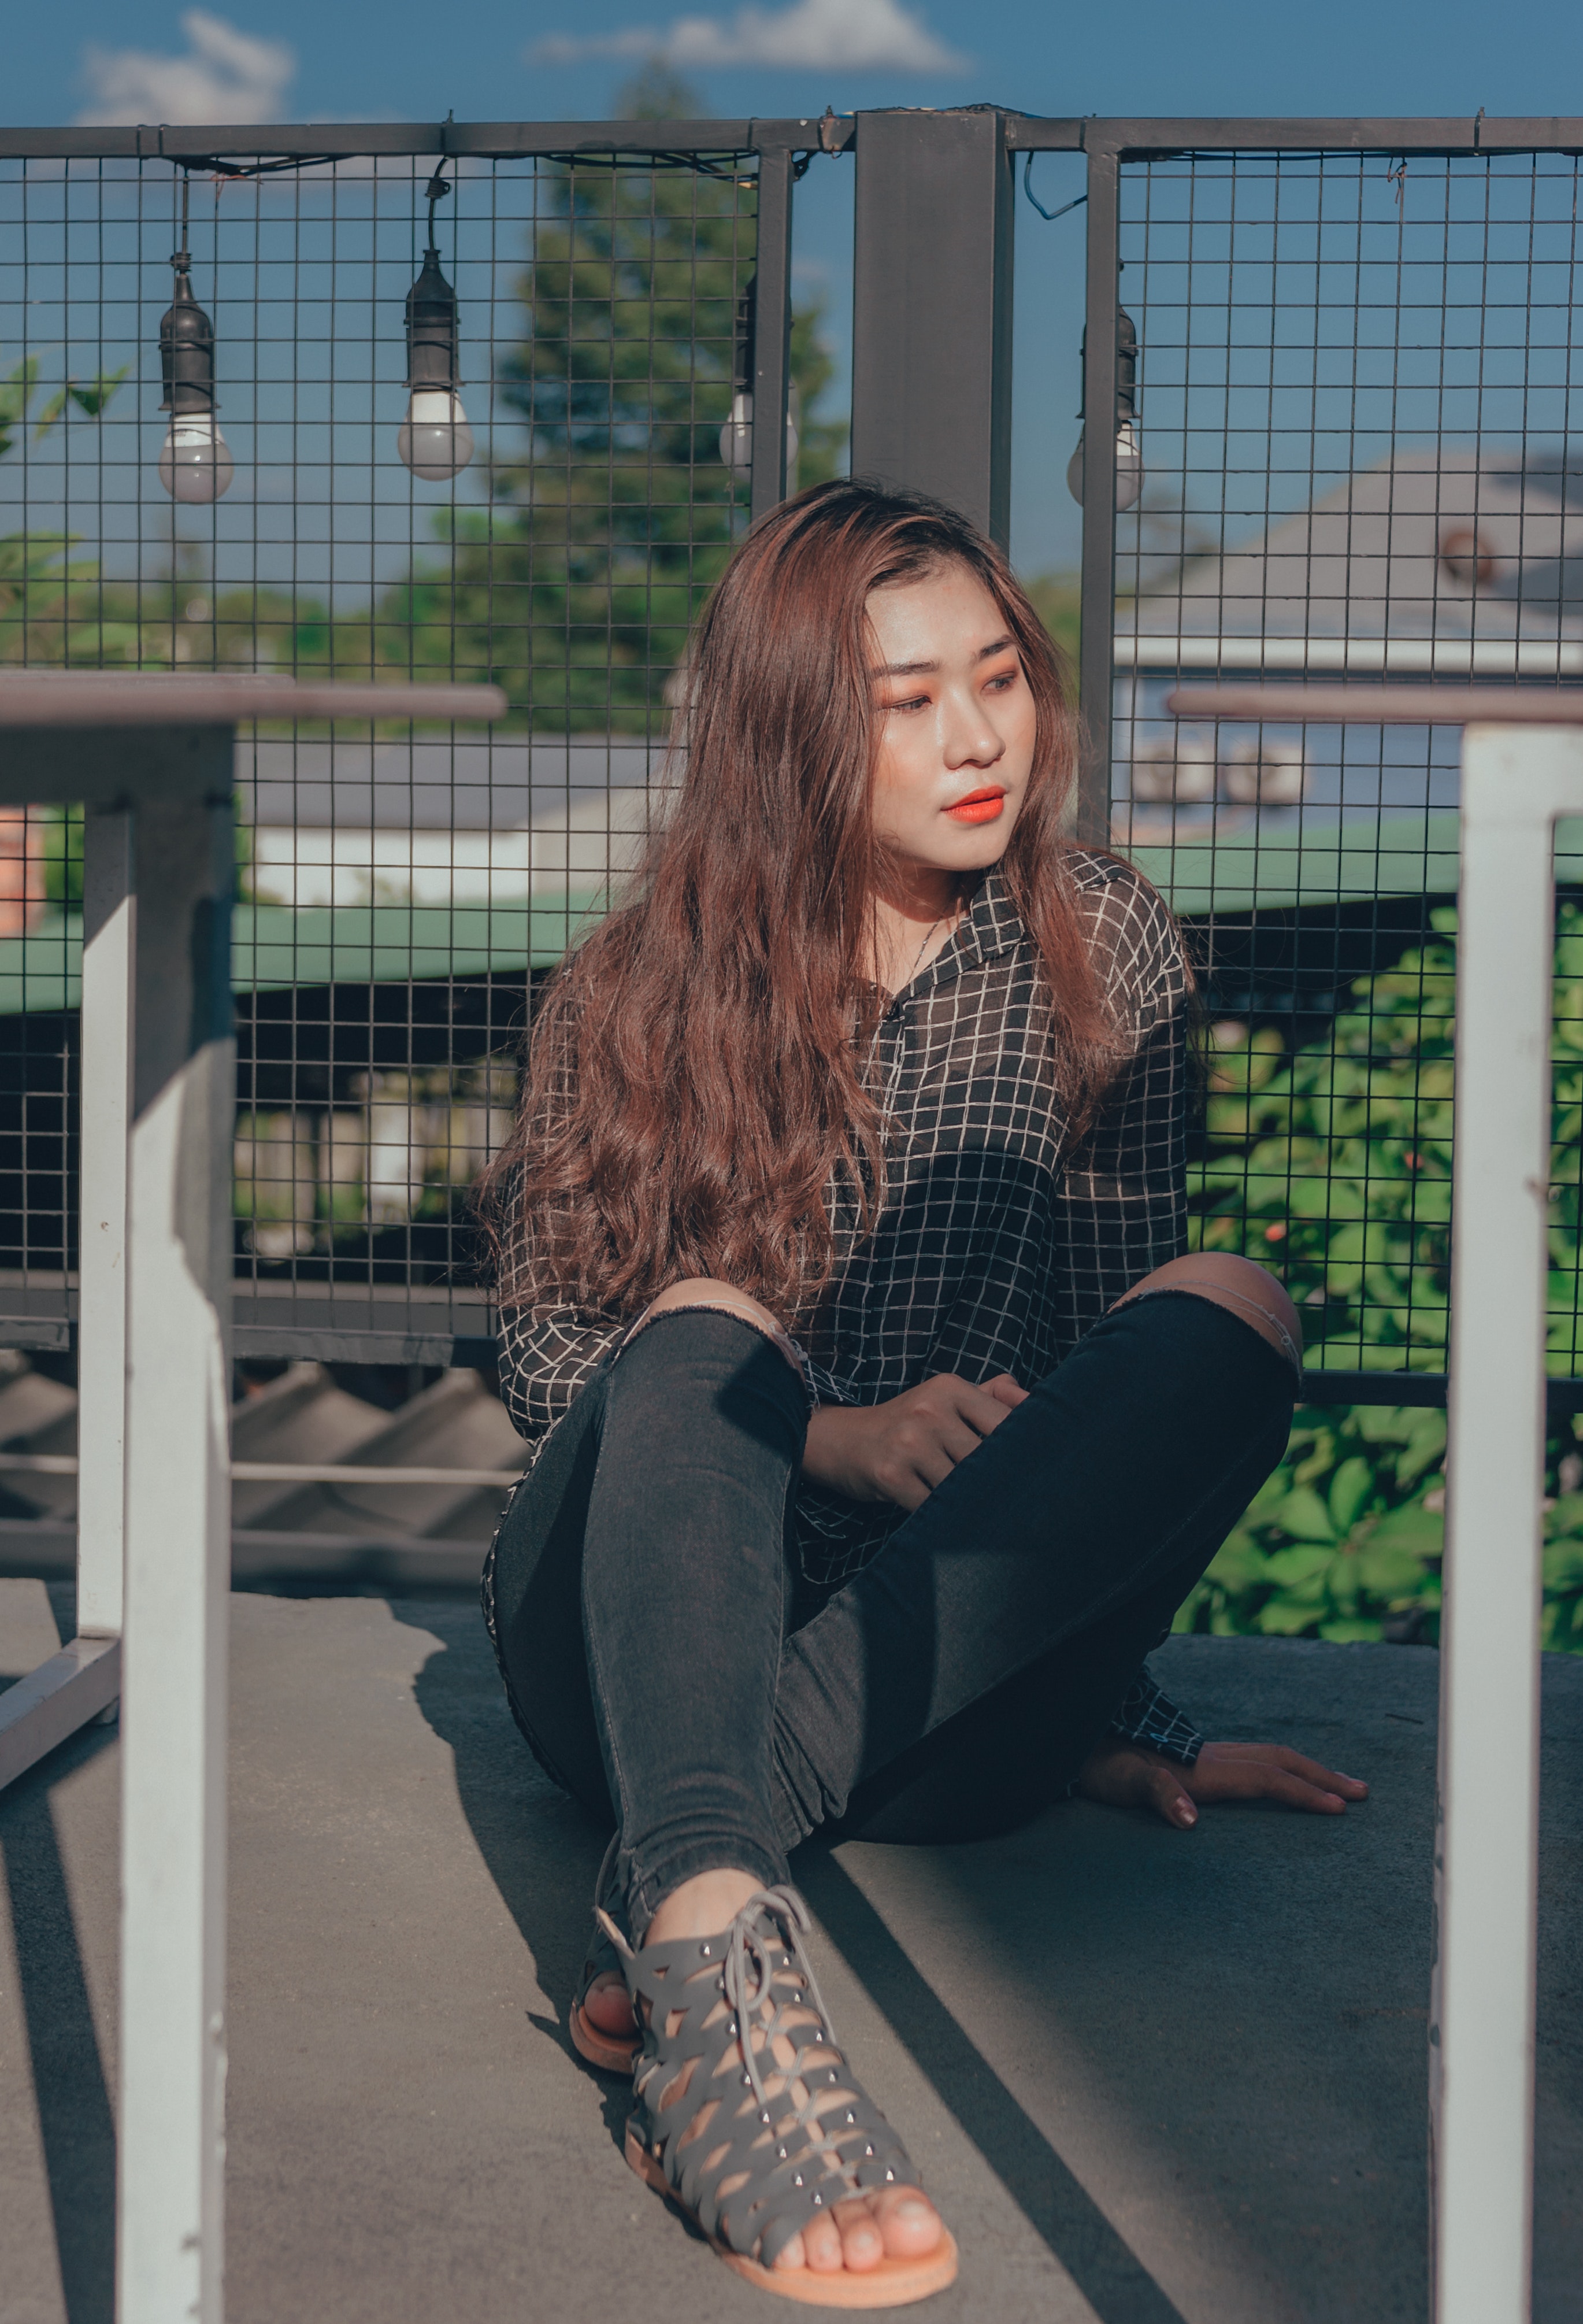
hair, lip, sitting, beauty, fashion, leg, footwear, jeans, long hair, brown hair, shoe, denim, photography, street fashion, photo shoot, knee, thigh, model, pattern, human leg, jacket, style